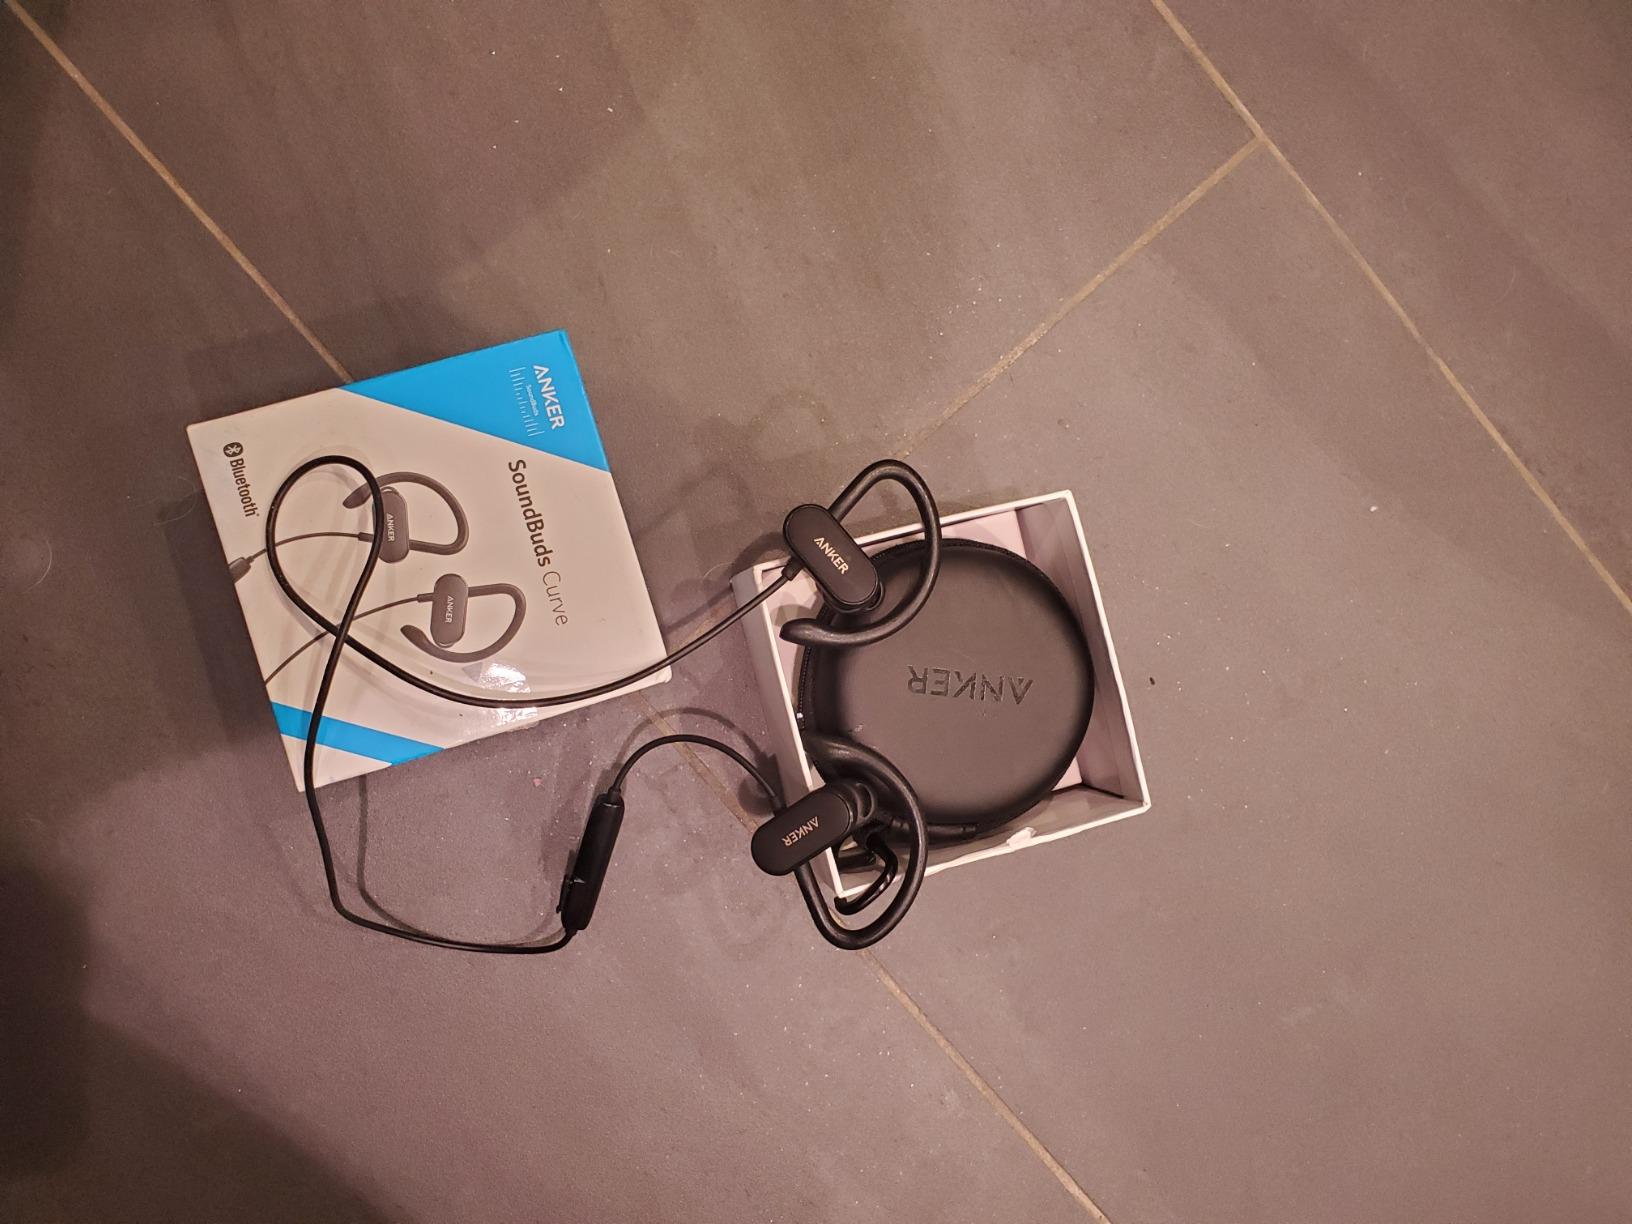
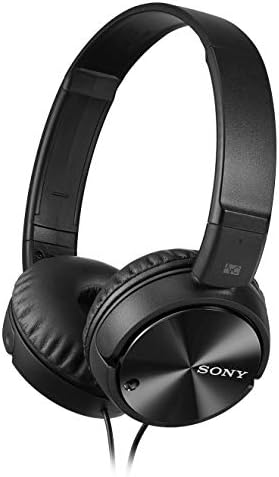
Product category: headphones
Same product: no